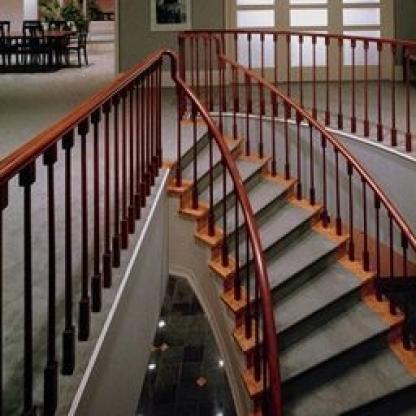
Scene: Indoor